CMLL Torneo Nacional de Parejas Increíbles (2010)

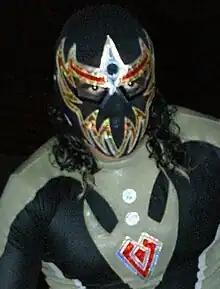
Máscara Dorada: One half of the tournament winners

The CMLL "Torneo Nacional De Parejas Increíbles 2010" or "National Incredible Pairs Tournament 2010" was the first of a series of Lucha Libre (professional wrestling) tournaments for Tag Teams traditionally held early in the year. The tournament was based on the Lucha Libre "Parejas Increíbles" match type where two wrestlers of opposite allegiance, portraying either villains, referred to as ""Rudos"" in Lucha Libre wrestling terminology or fan favorites, or ""Technicos"". At times some of the team members were part of a pre-existing scripted feuds or storylines with each other. There were some exceptions to the ""Tecnico" teams with a "Rudo"" rule, but the majority of the teams has been actual "Parejas Increíbles". In this tournament each team represented the region where they were born or where they learned to wrestle which also excluded any non-Mexican competitors from the tournament. The teams represented the four most important regions of Lucha Libre in Mexico Mexico, Guadalajara, Jalisco, the La Laguna Region and Monterrey, Nuevo León. The team of Máscara Dorada and Atlantis won the 2010 tournament.